2010–11 Boston Blades season

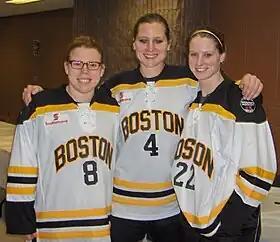
3 Defenders of Boston Blades play with USA National Team: # 8 Caitlyn Cahow, # 4 Angela Ruggiero and # 22 Kacey Bellamy

On August 12, 2010, the CWHL announced that the city of Boston would receive an expansion team for the 2010–11 CWHL season. The unnamed team will practice at Ristuccia Arena in Wilmington.